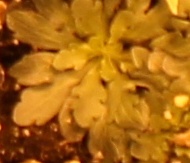
Label: Horseweed